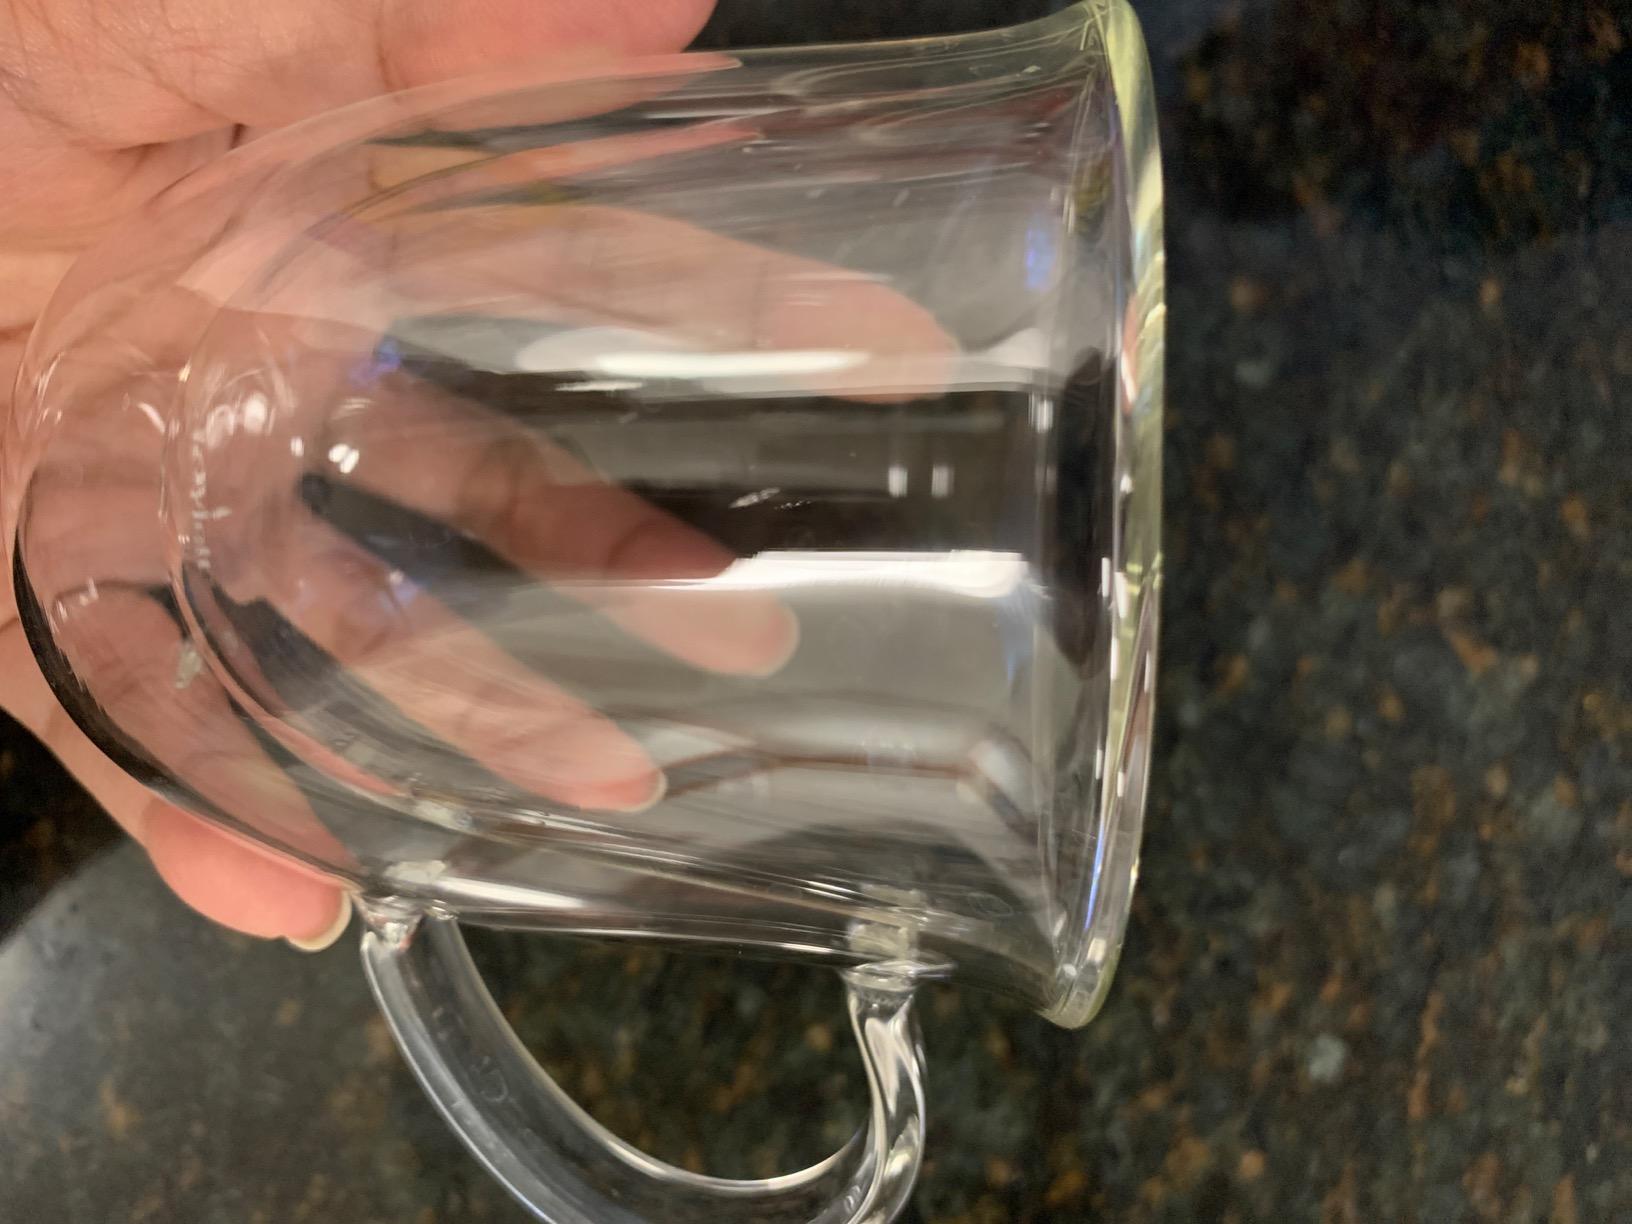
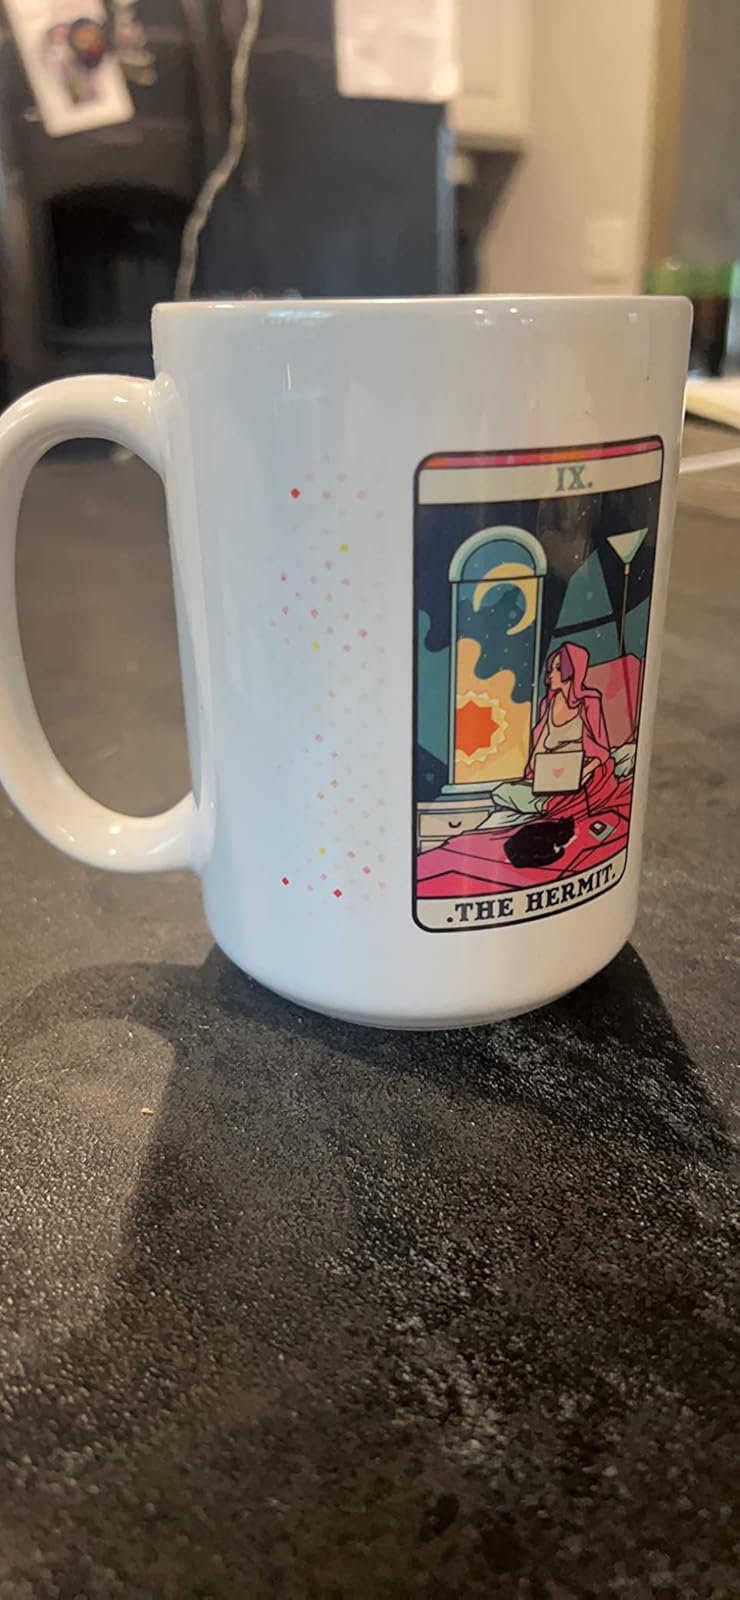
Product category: items_mug
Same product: no